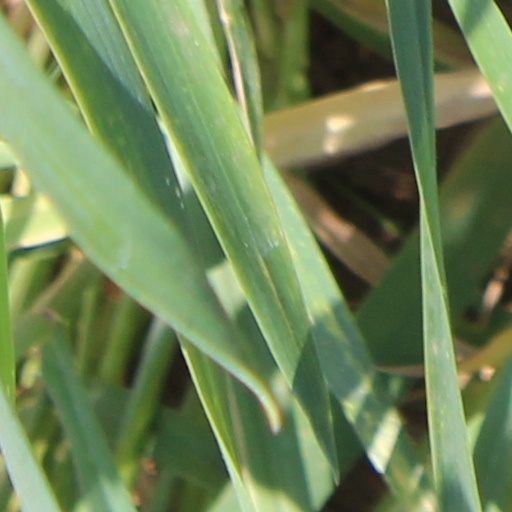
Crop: wheat